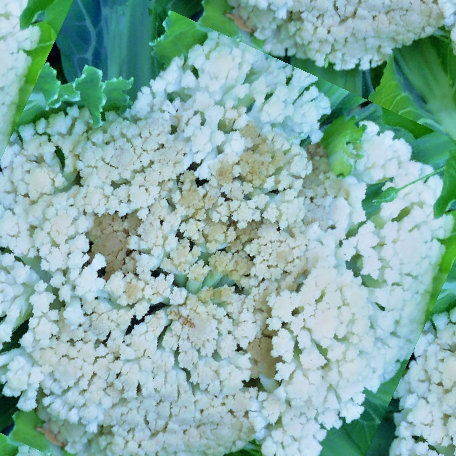
Label: Bacterial spot rot